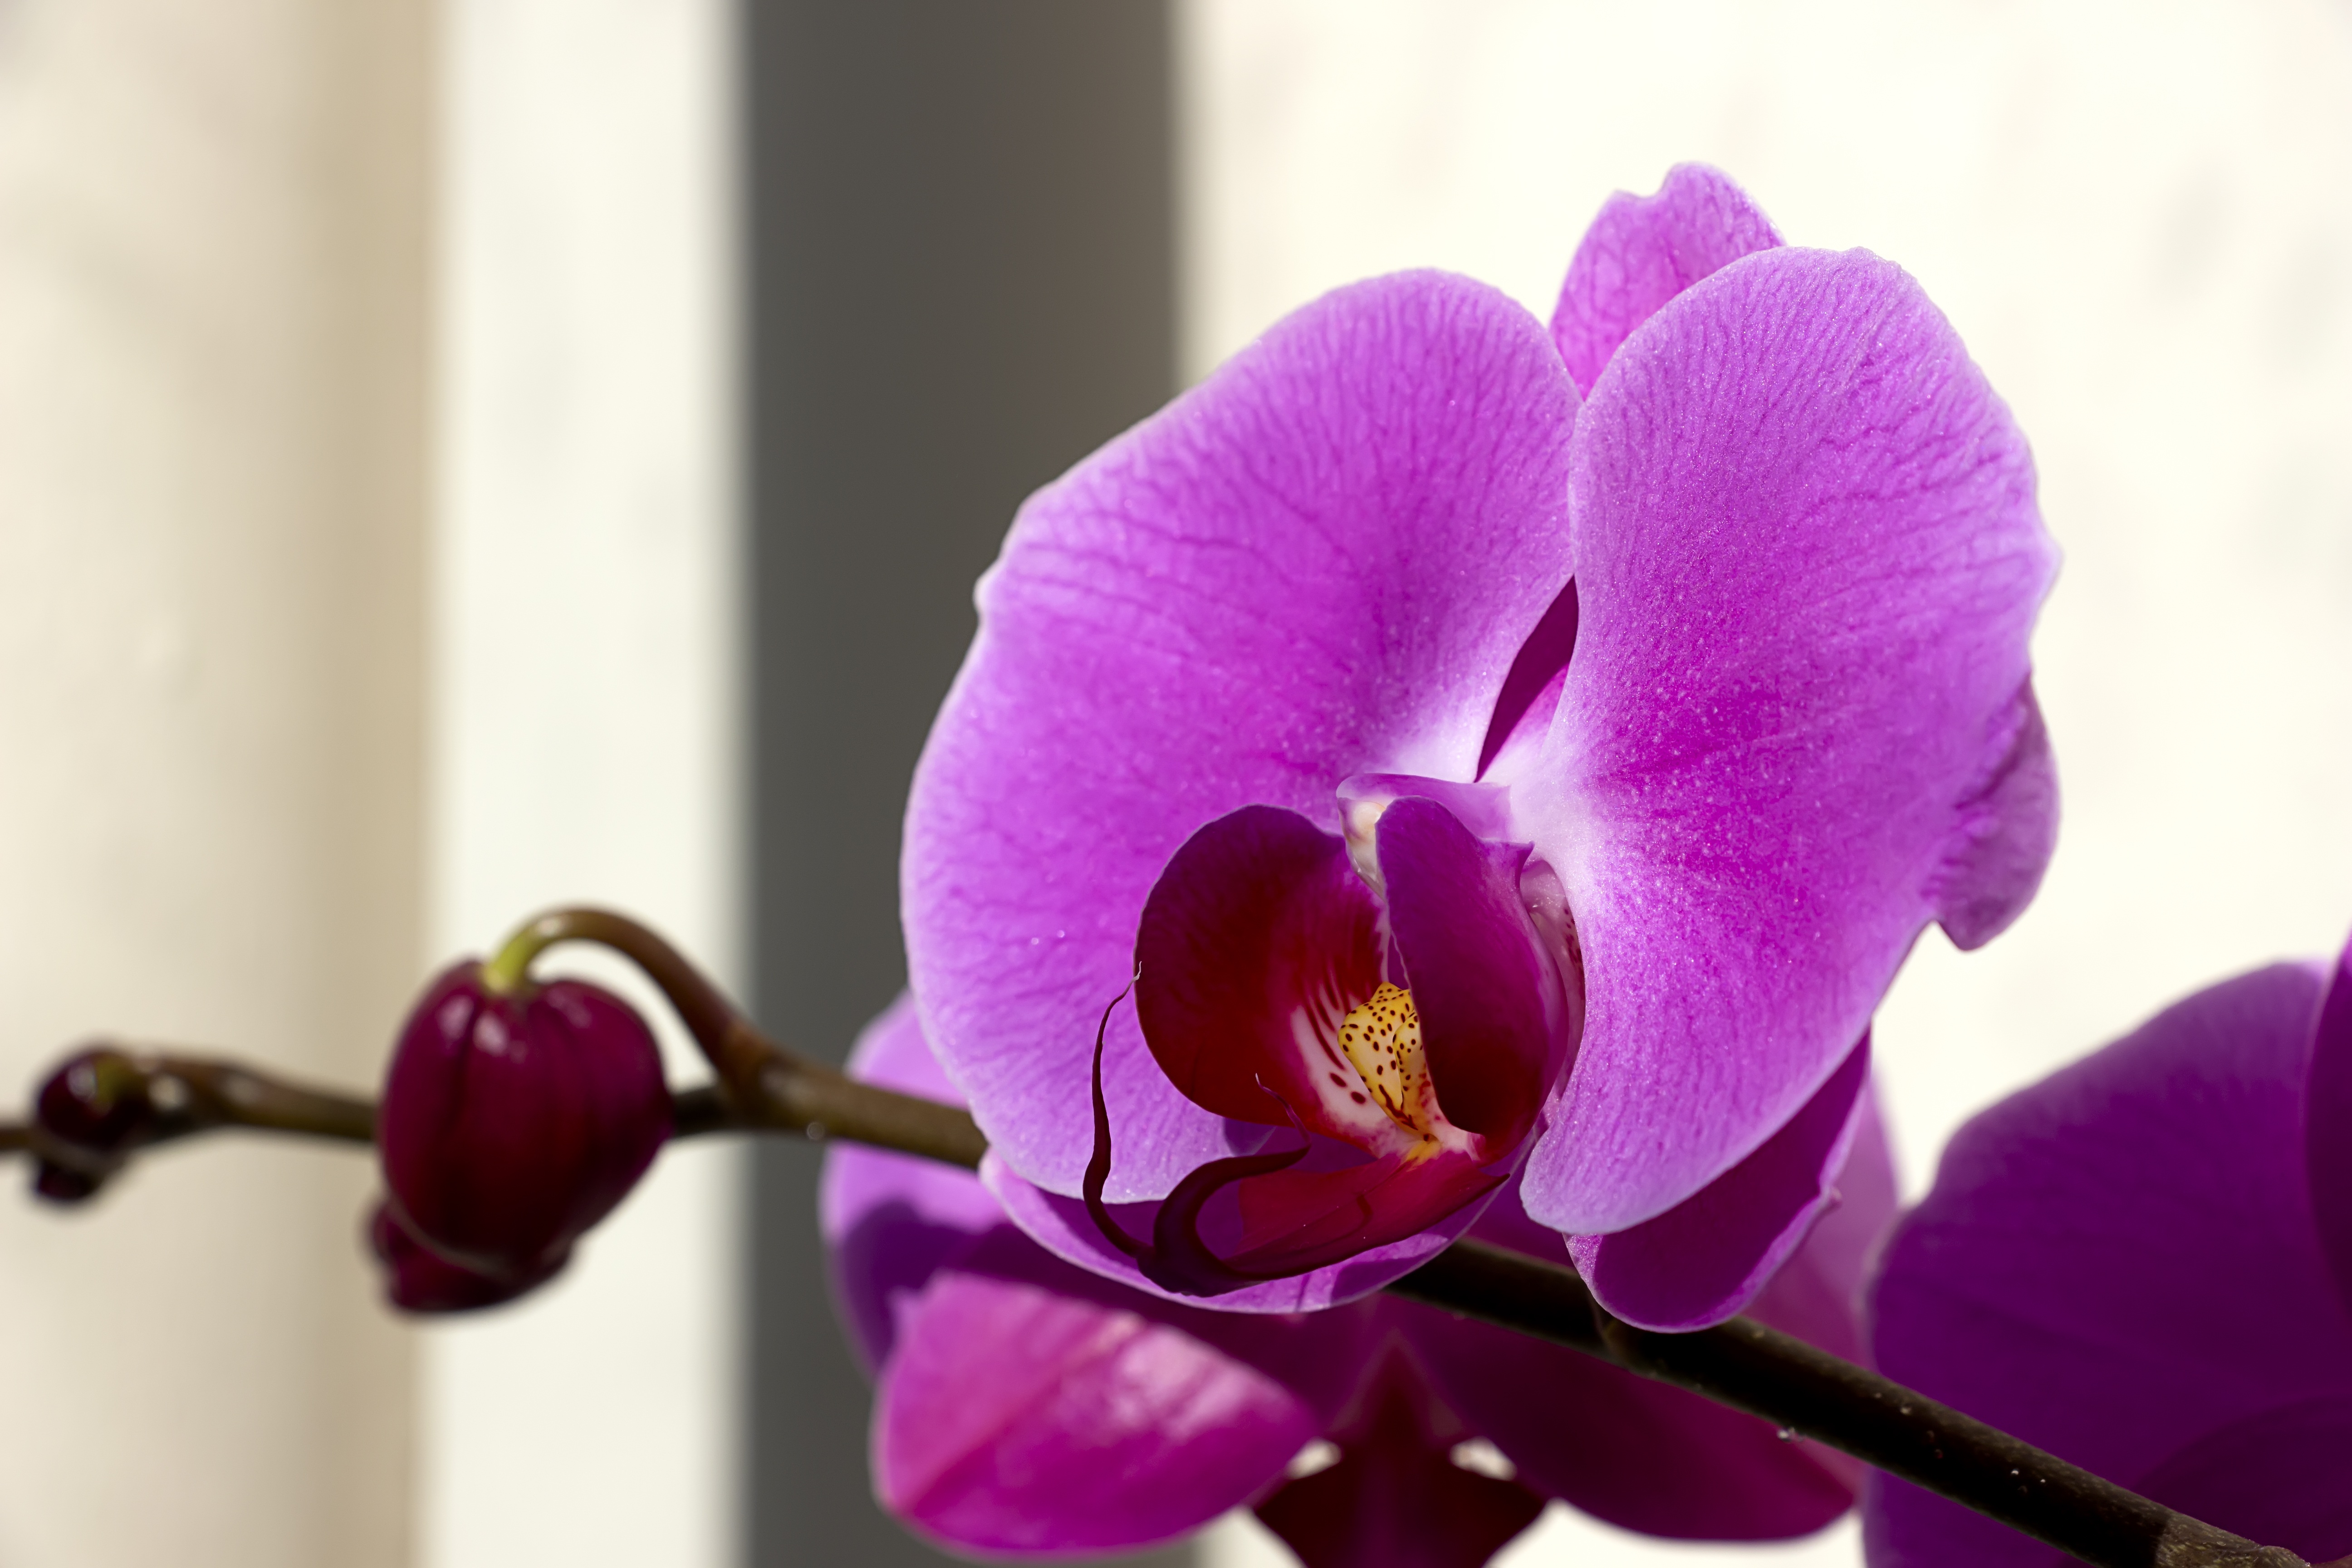
nature, blossom, plant, sunshine, morning, flower, purple, petal, spring, pink, flora, potted plant, plants, life, orchid, wildflower, flowers, animation, veranda, beautiful, i, pm, macro photography, behold, flowering plant, land plant, moth orchid